Phyo Zeya Thaw

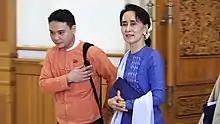
Phyo Zeya Thaw with Aung San Suu Kyi on 11 March 2016

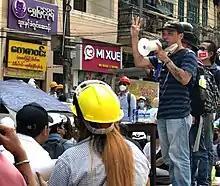
Phyo Zeya Thaw addressing the crowd during 2021 anti-coup d'état protests on 3 March 2021

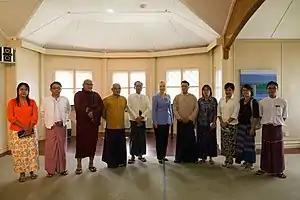
On 2 December 2011, US Secretary of State Hillary Clinton met with civil society representatives, including Phyo Zeya Thaw (far right).

He served out his sentence at Kawthaung prison and was released on 17 May 2011. In August 2011, he was banned by the Mingala Taungnyunt Township Police Station from performing at a stage show on Kandawgyi Lake's Hmyawzin Island.